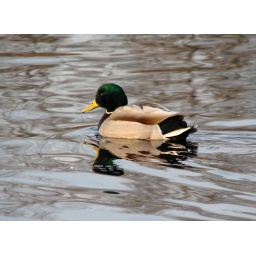
Duck swimming in the river